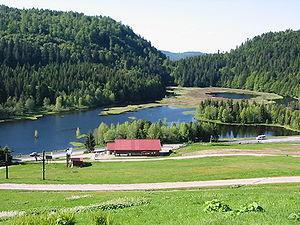
Le lac de Lispach est situé dans le département des Vosges, en Lorraine, dans la région Grand Est, sur la commune de La Bresse.